Evil Queen

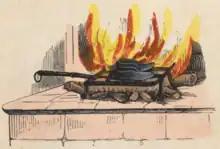
The iron shoes being heated in an 1852 Icelandic translation of the Grimms' story

According to some scholars, such as Roger Sale and University of Hawaiʻi professor Cristina Bacchilega, the story has ageist undertones vilifying the older woman character, with her envy of Snow White's beauty. Terri Windling wrote that the Queen is "a woman whose power is derived from her beauty; it is this, the tale implies, that provides her place in the castle's hierarchy. If the king’s attention turns from his wife to another, what power is left to an aging woman? Witchcraft, the tale answers. Potions, poisons, and self-protection." Sandra Gilbert and Susan Gubar regard Snow White and her mother/stepmother as two female stereotypes, the angel and the monster. The fact that the Queen was Snow White's biological mother in the first version of the Grimms' story has led several psychoanalytic critics to interpret "Snow White" as a story about a repressed Oedipus complex, or about Snow White's Electra complex and sexual rivalry with the Queen. According to Bruno Bettelheim, the story's main motif is "the clash of sexual innocence and sexual desire": "whereas Snow White achieves inner harmony, her stepmother fails to do so. Unable to integrate the social and the antisocial aspects of human nature, she remains enslaved to her desires and gets caught up in an Oedipal competition with her daughter from which she cannot extricate herself. This imbalance between her contradictory drives proves to be her undoing." Cashdan interprets the Queen's motives as "fear that the king will find Snow White more appealing than her." This struggle so dominates the psychological landscape of the tale that Gilber and Gubar even proposed renaming the story "Snow White and Her Wicked Stepmother". Zipes considered it a story of a "natural" (in a patriarchal society) competition where the Queen "acts on behalf of her genes" as she seeks to both maintain her status as the most beautiful woman and to secure her own progeny. Harold Bloom opined that the three "temptations" all "testify to a mutual sexual attraction between Snow White and her stepmother." Trina Schart Hyman's illustrations for her picture book version show the Queen's mental suffering in her descent into madness caused by her jealousy in a psychological interpretation not contradicting the Brothers Grimm story but expanding on it.